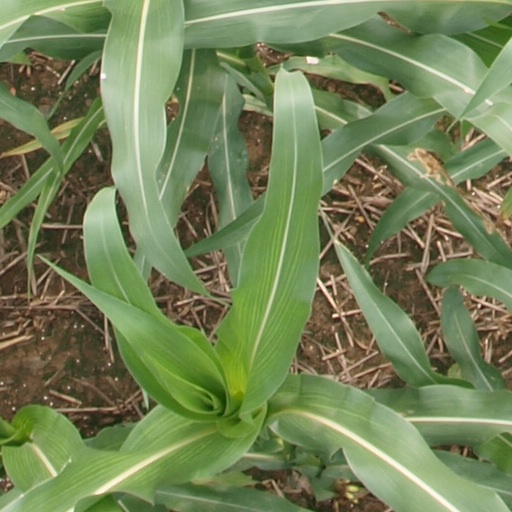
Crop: maize; corn